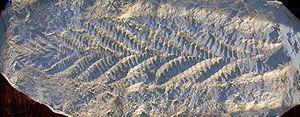
La faune de l'Édiacarien est constituée d'organismes énigmatiques fossiles en forme de feuille ou de tube datant de l'Édiacarien, la dernière période géologique de l'ère néoprotérozoïque. Elle doit son nom aux collines Ediacara, situées à 650 km au nord d'Adélaïde en Australie. Les fossiles de ces organismes ont été découverts dans le monde entier et font partie des plus anciens organismes pluricellulaires complexes connus. La faune de l'Édiacarien se développa lors d'un événement appelé explosion d'Avalon il y a 575 Ma après que la Terre fut sortie d'une longue période de glaciation lors du Cryogénien. Cette faune disparut en grande partie simultanément avec l'apparition rapide — à l'échelle géologique — de la biodiversité au Cambrien, connue sous le nom d'explosion cambrienne. La plus grande partie des formes d'organisation animales existant aujourd'hui sont apparues lors du Cambrien et non lors de l'Édiacarien. Il semble donc que cette faune particulière a disparu, pour une raison encore inconnue, sans avoir de descendants.
Les pétalonamés forment un embranchement éteint d'animaux archaïques typiques de la faune de l'Édiacarien datant d'il y a environ entre 635 et 541 Ma.